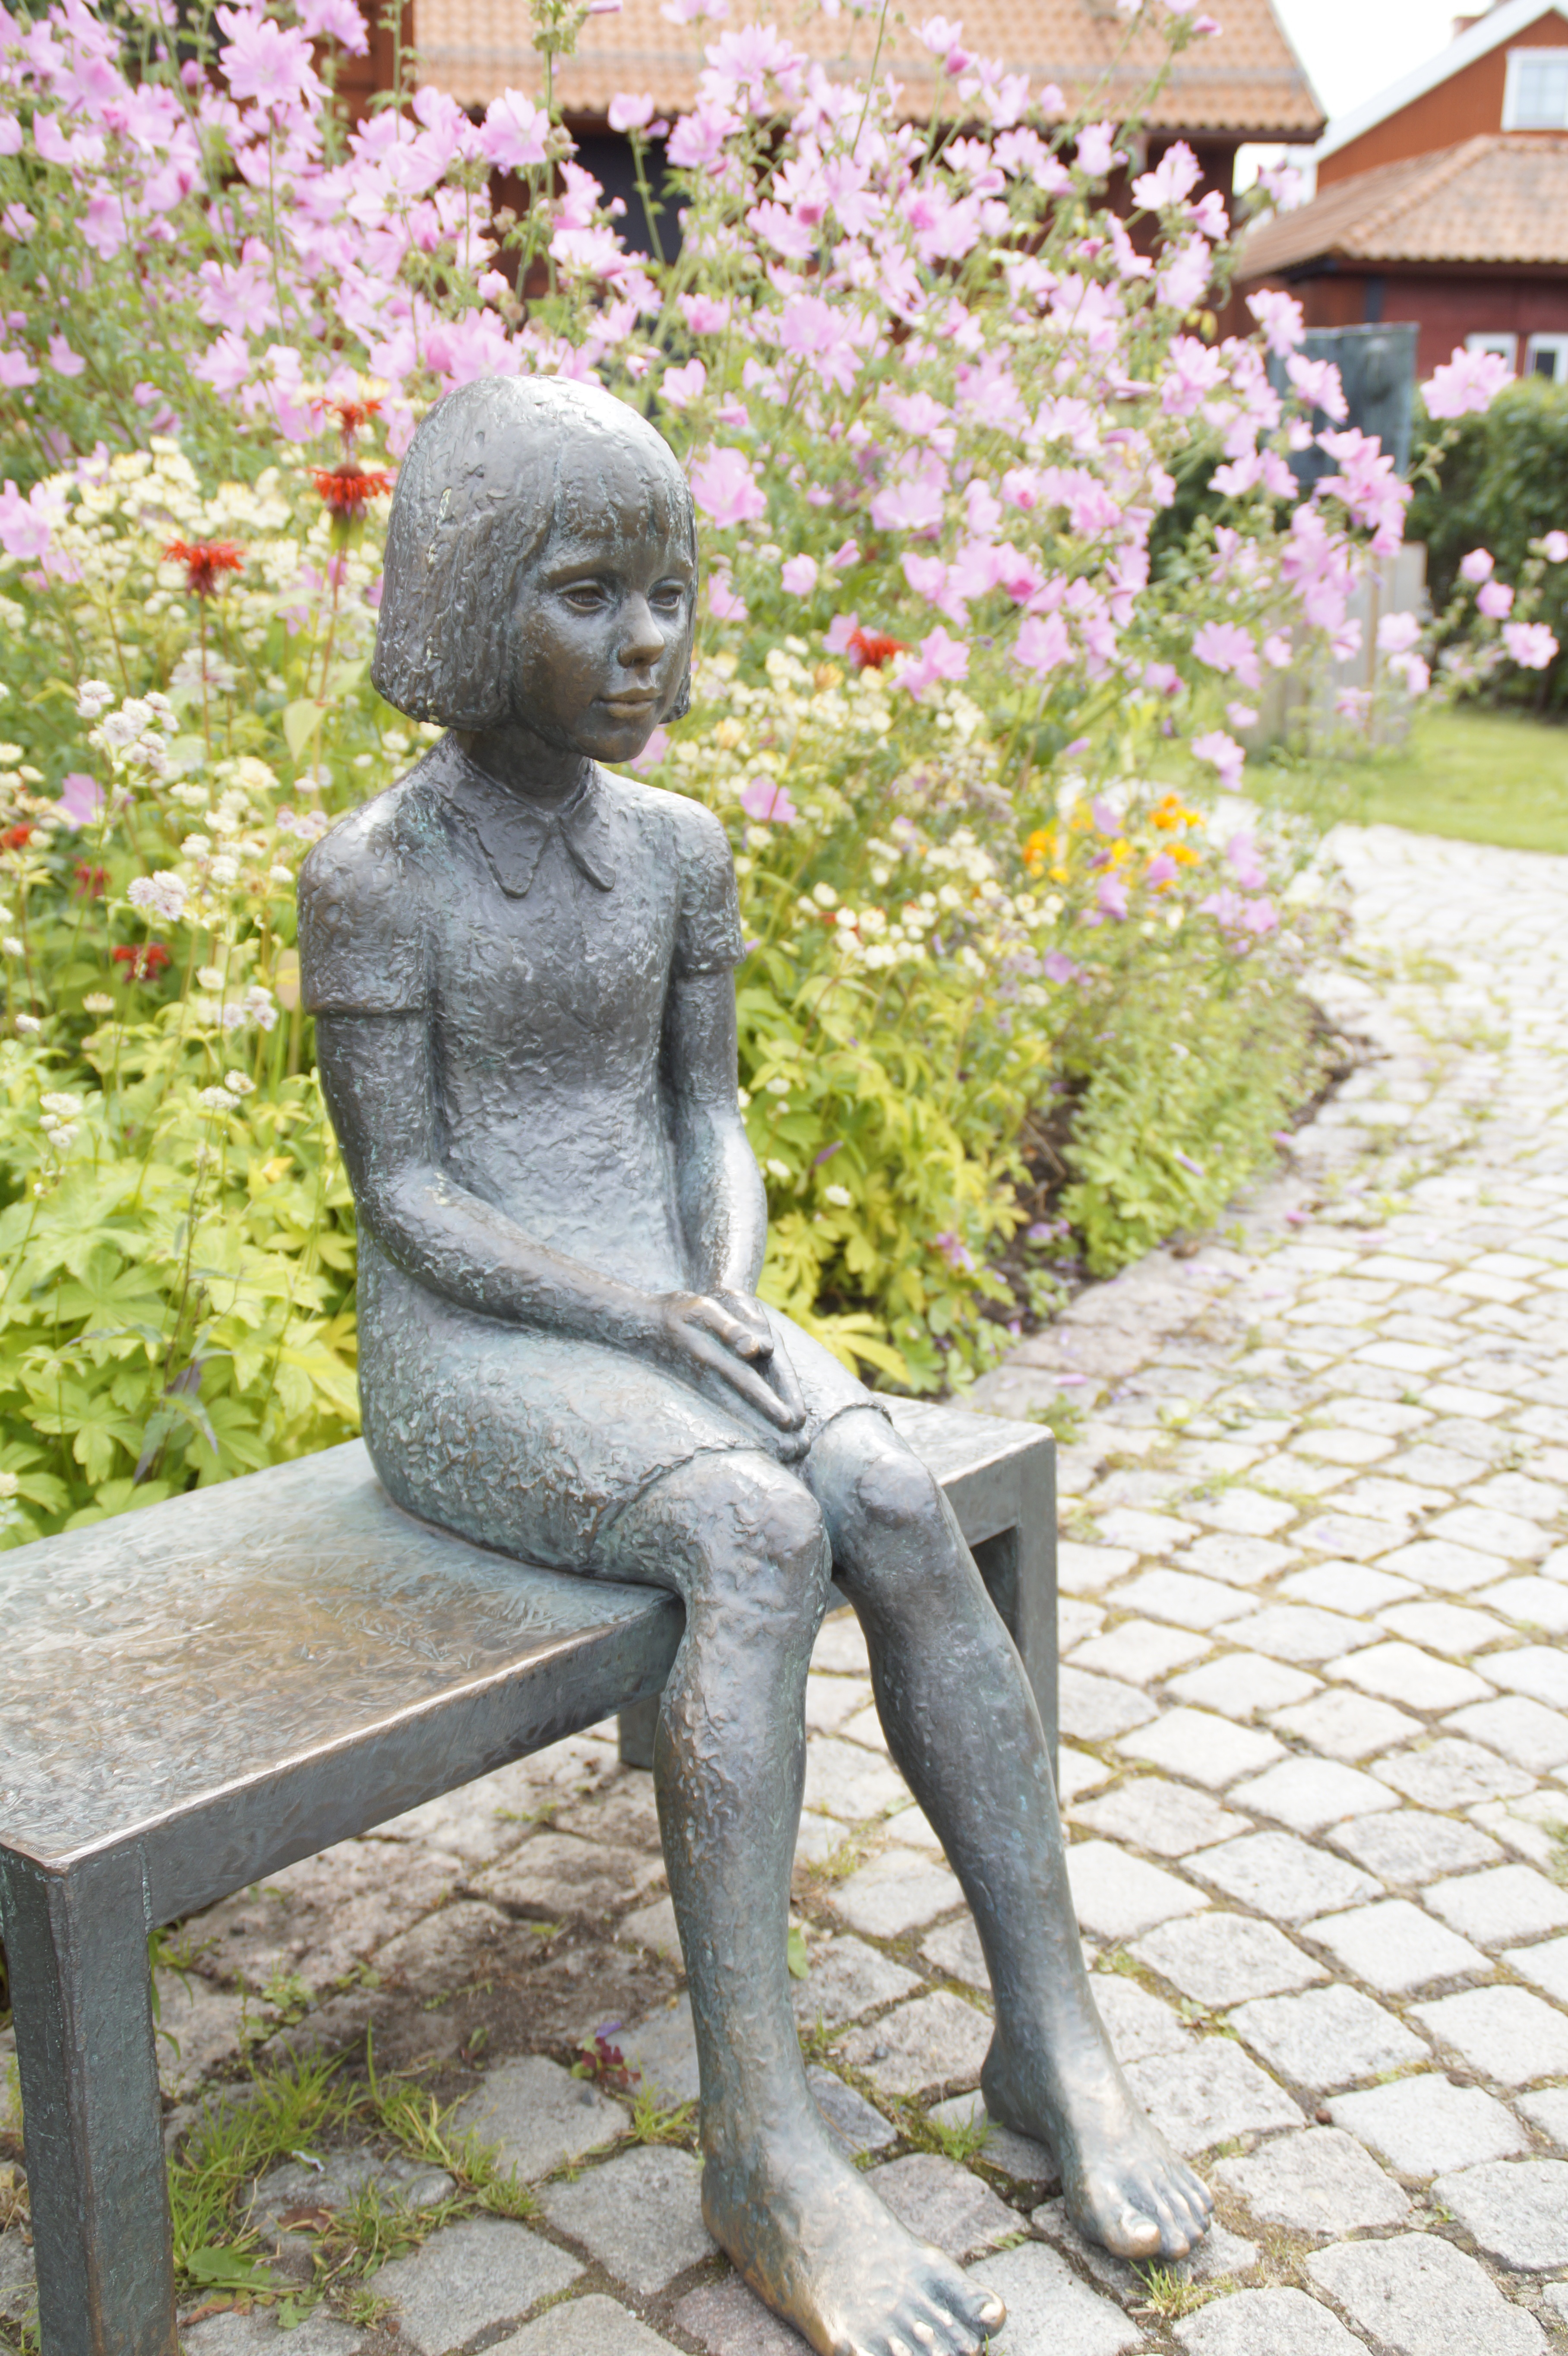
person, girl, flower, alone, monument, statue, waiting, sitting, small, child, garden, thoughtful, lonely, park bench, sit, sculpture, art, bank, figure, wait, human positions